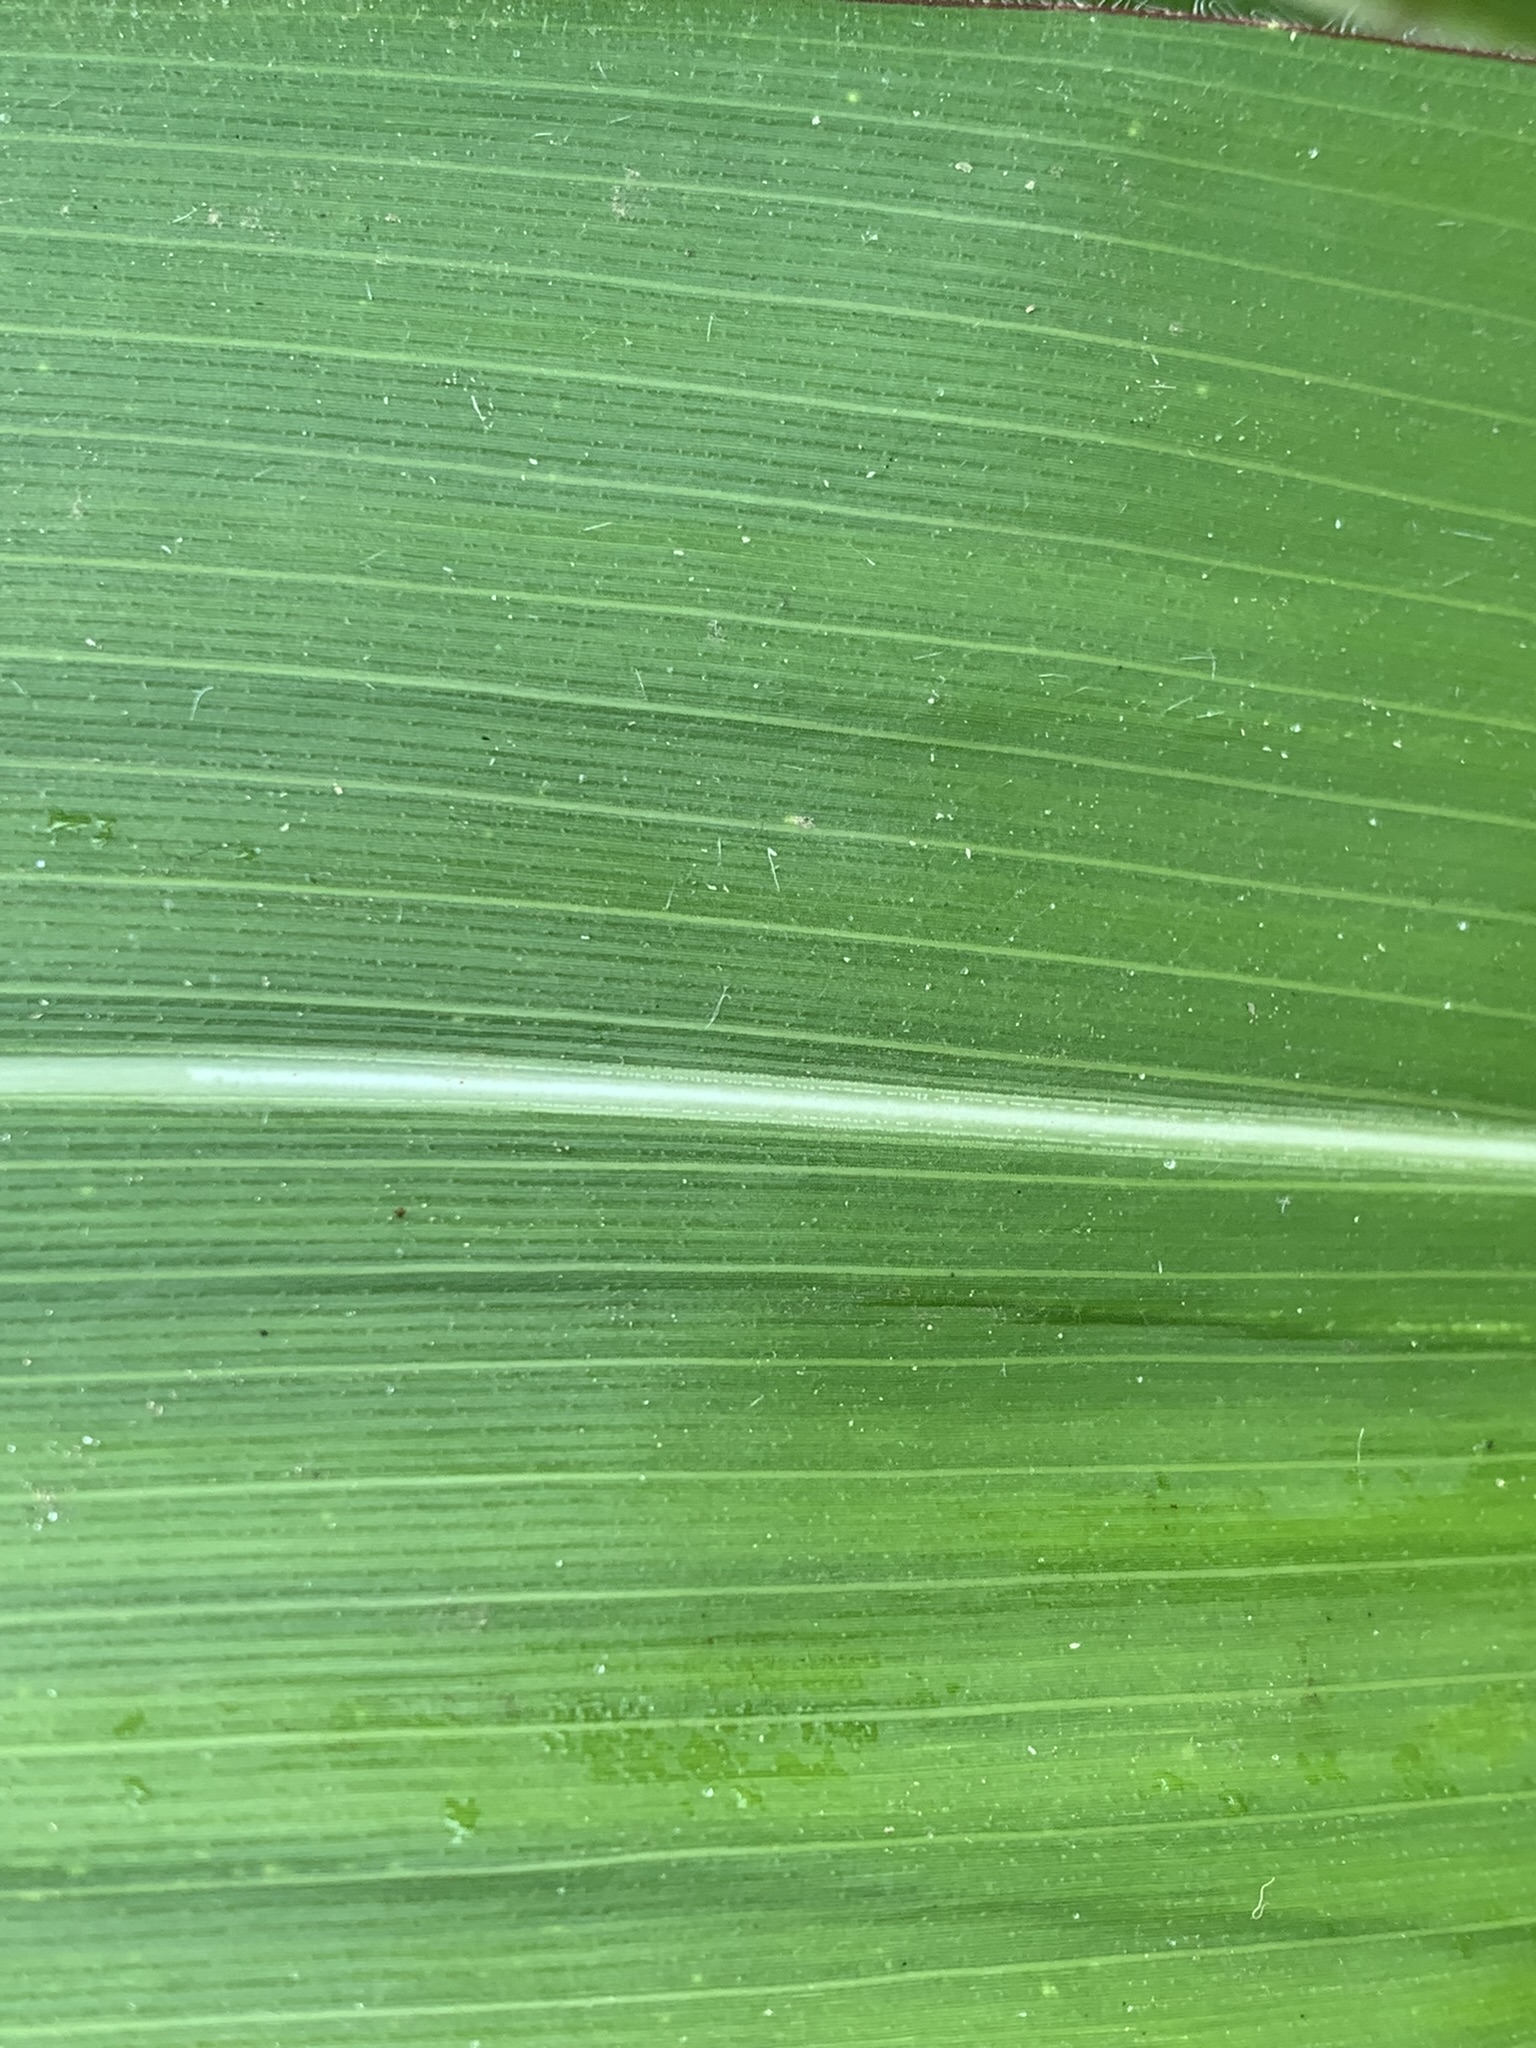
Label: Healthy